Question: Please indicate a possible affordance area of bicycle that can be used for sitting
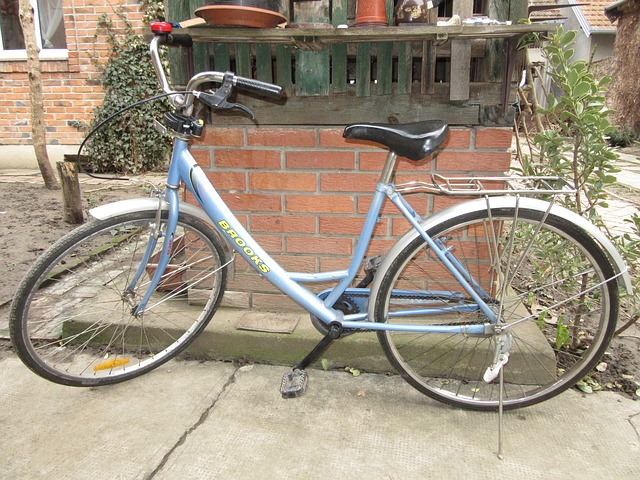
Answer: [341.5, 115.5, 449.5, 166.5]